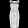
Label: Dress